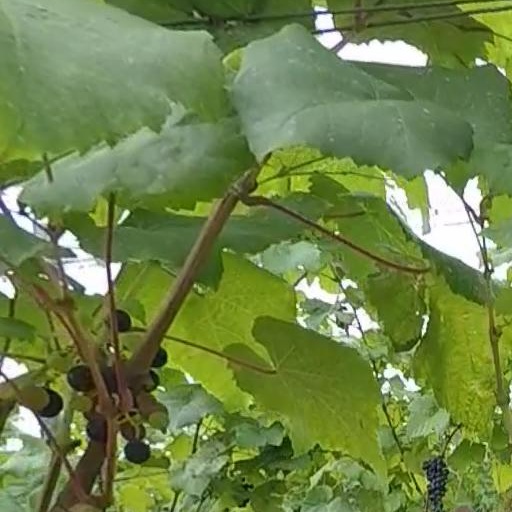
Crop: grape